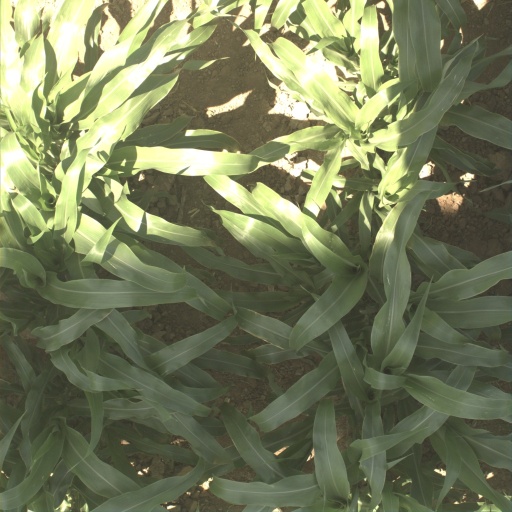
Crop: sorghum